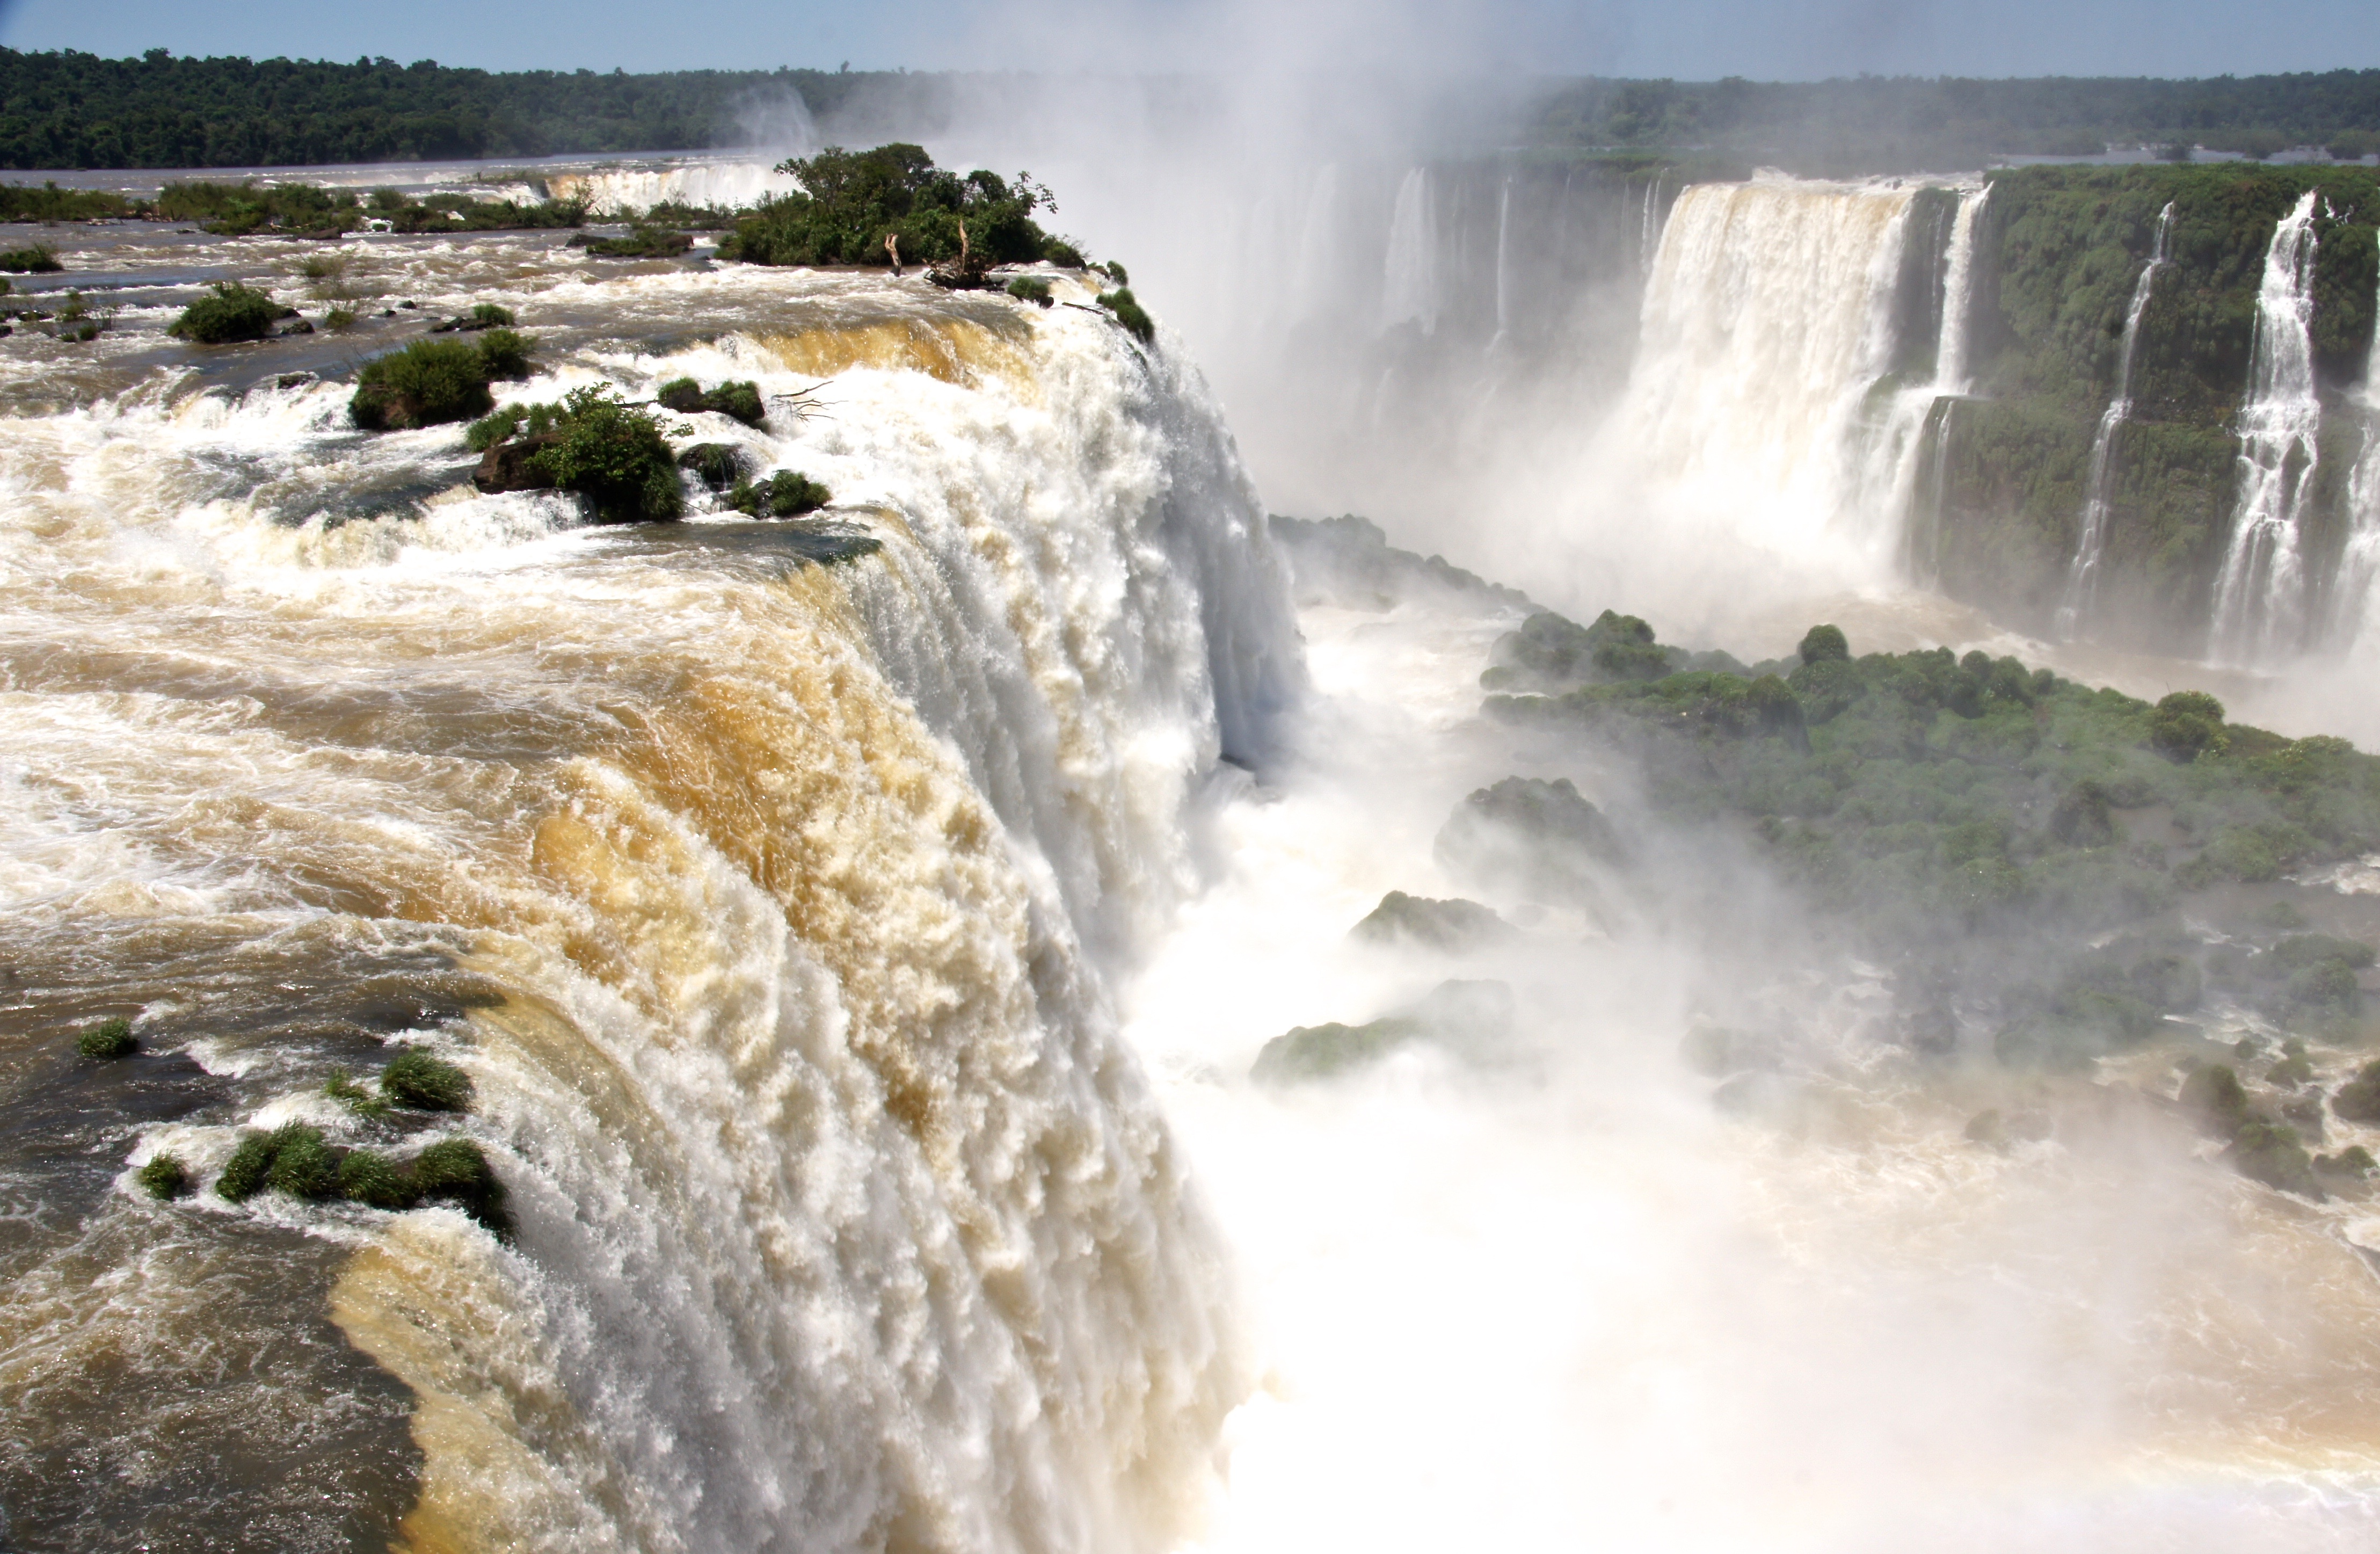
water, waterfall, wave, river, rapid, body of water, waterfalls, water feature, wind wave, south america waterfall, foz de iguazu